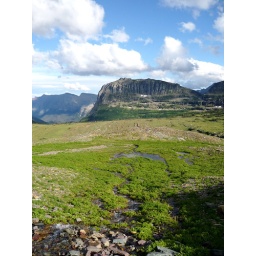
Such a view! There's water in the sky (read: clouds).